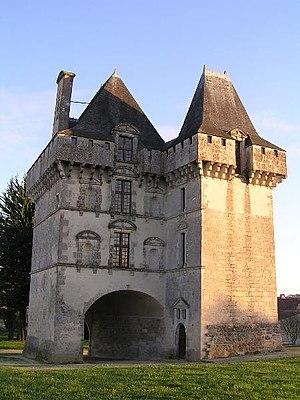
Cet article recense une partie des monuments historiques de la Charente-Maritime, en France.
Matha est une commune du Sud-Ouest de la France située dans le département de la Charente-Maritime.
Cet article recense les monuments historiques français classés en 1953.
Le château de Matha est un monument historique de la commune de Matha, en Charente-Maritime.
Cet article recense de manière non exhaustive les châteaux, maisons fortes, mottes castrales, situés dans le département français de Charente-Maritime. Il est fait état des inscriptions et classements au titre des monuments historiques. Ancienne province de l'Aunis et de la Saintonge à l'est.